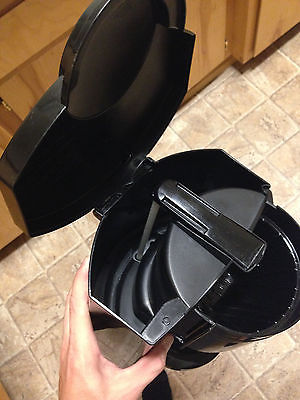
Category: coffee maker